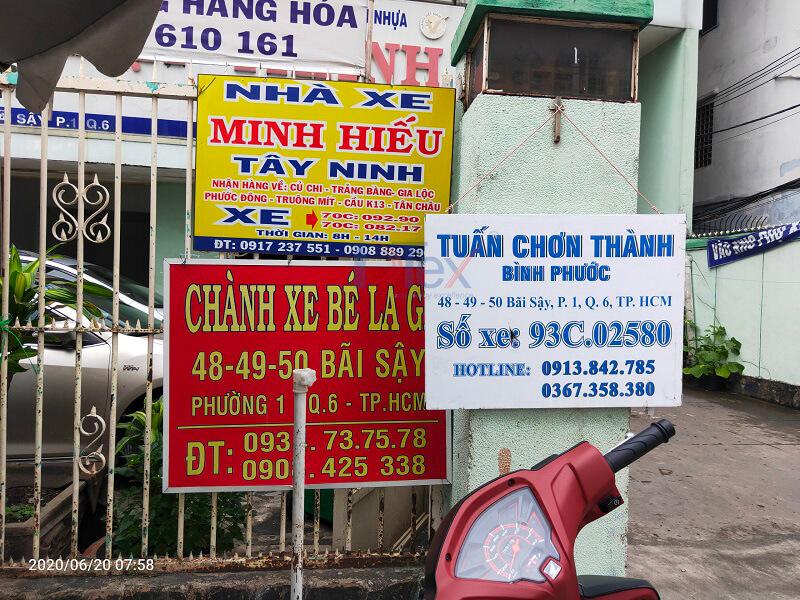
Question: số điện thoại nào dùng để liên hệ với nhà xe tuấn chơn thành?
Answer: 0913842758 hoặc 0367358380